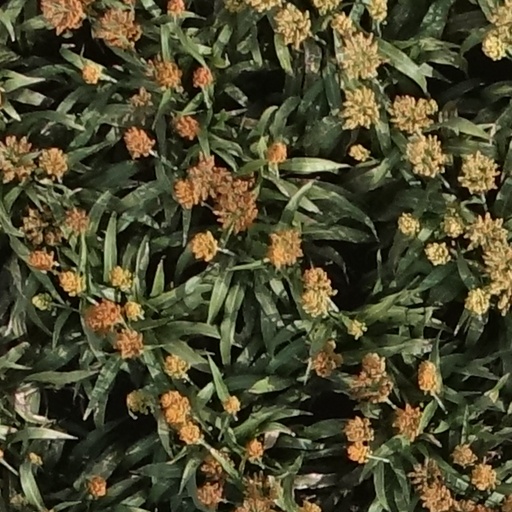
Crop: sorghum